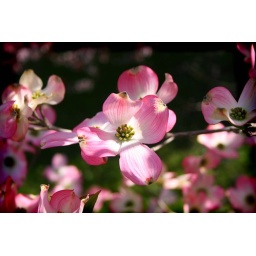
Some pink flowering tree beside my parents new house